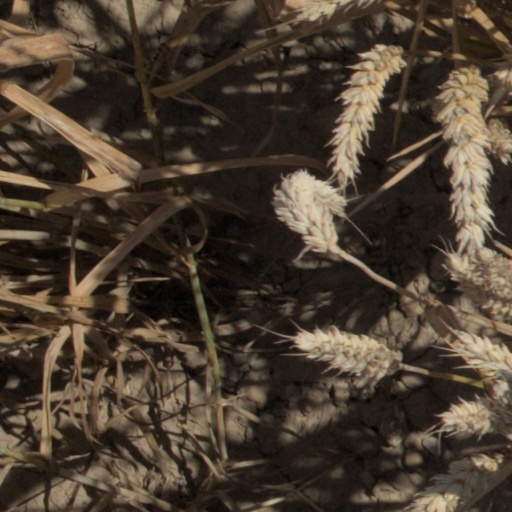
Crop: wheat